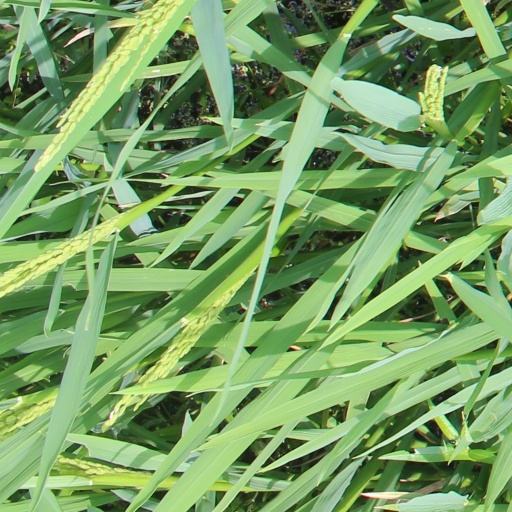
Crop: rice